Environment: lab
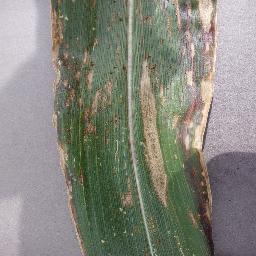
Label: northern_corn_leaf_blight